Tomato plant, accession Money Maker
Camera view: tilt-top (135 deg); turntable rotation: 270 degrees
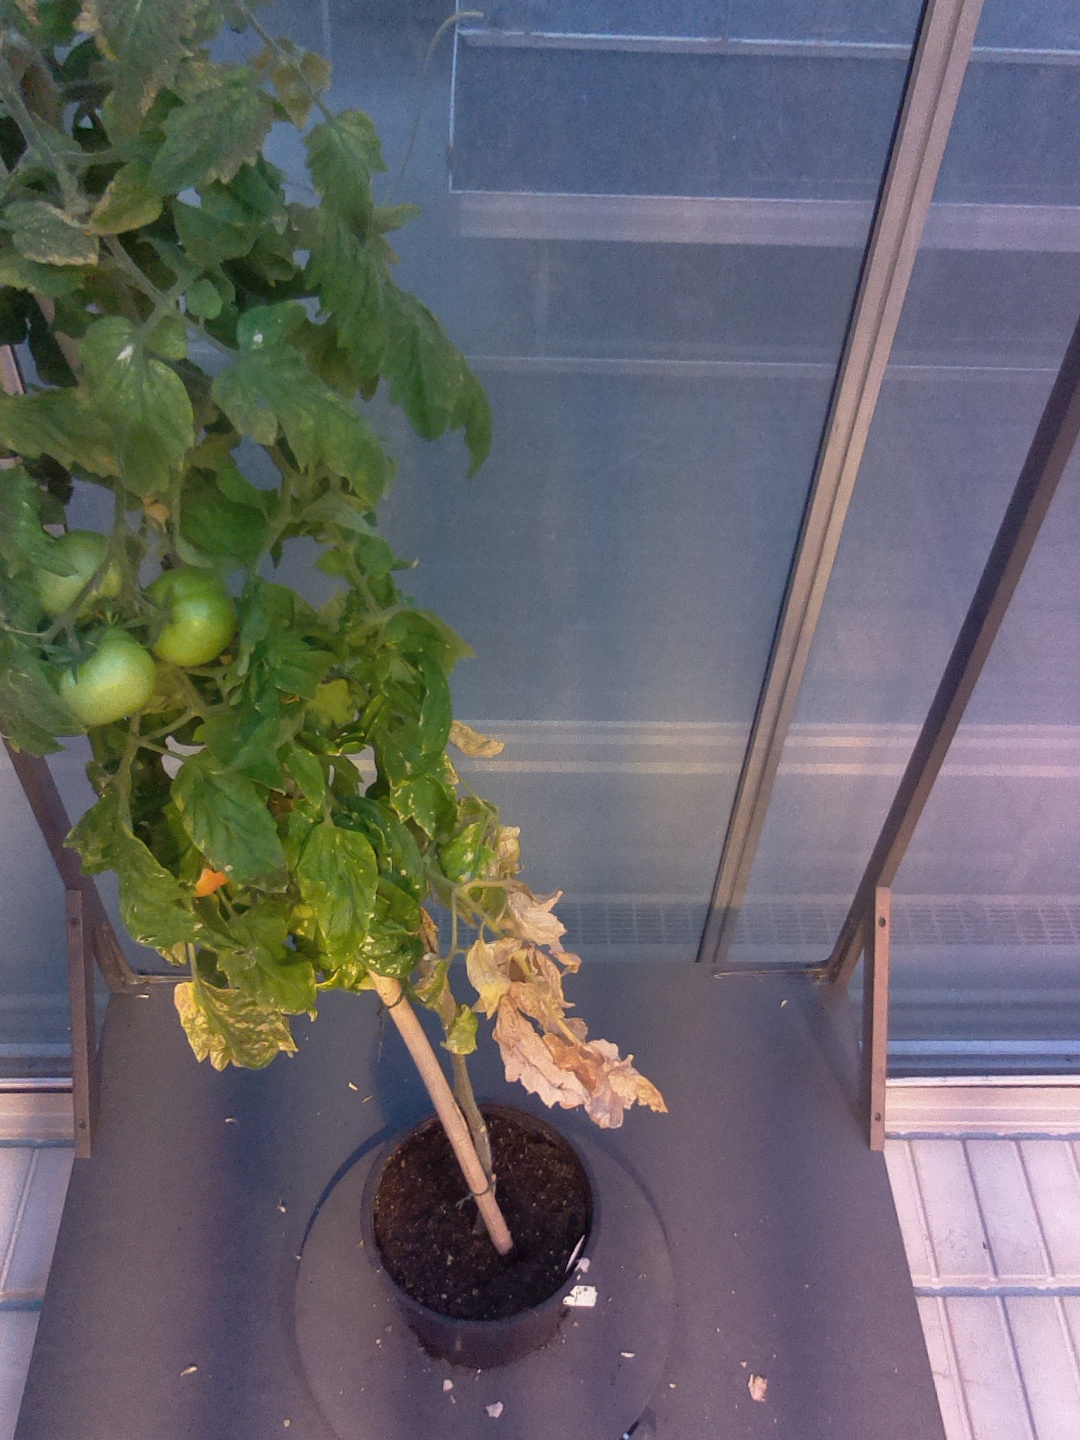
BBCH growth stage 81: 10%-20% of fruits show typical fully ripe color